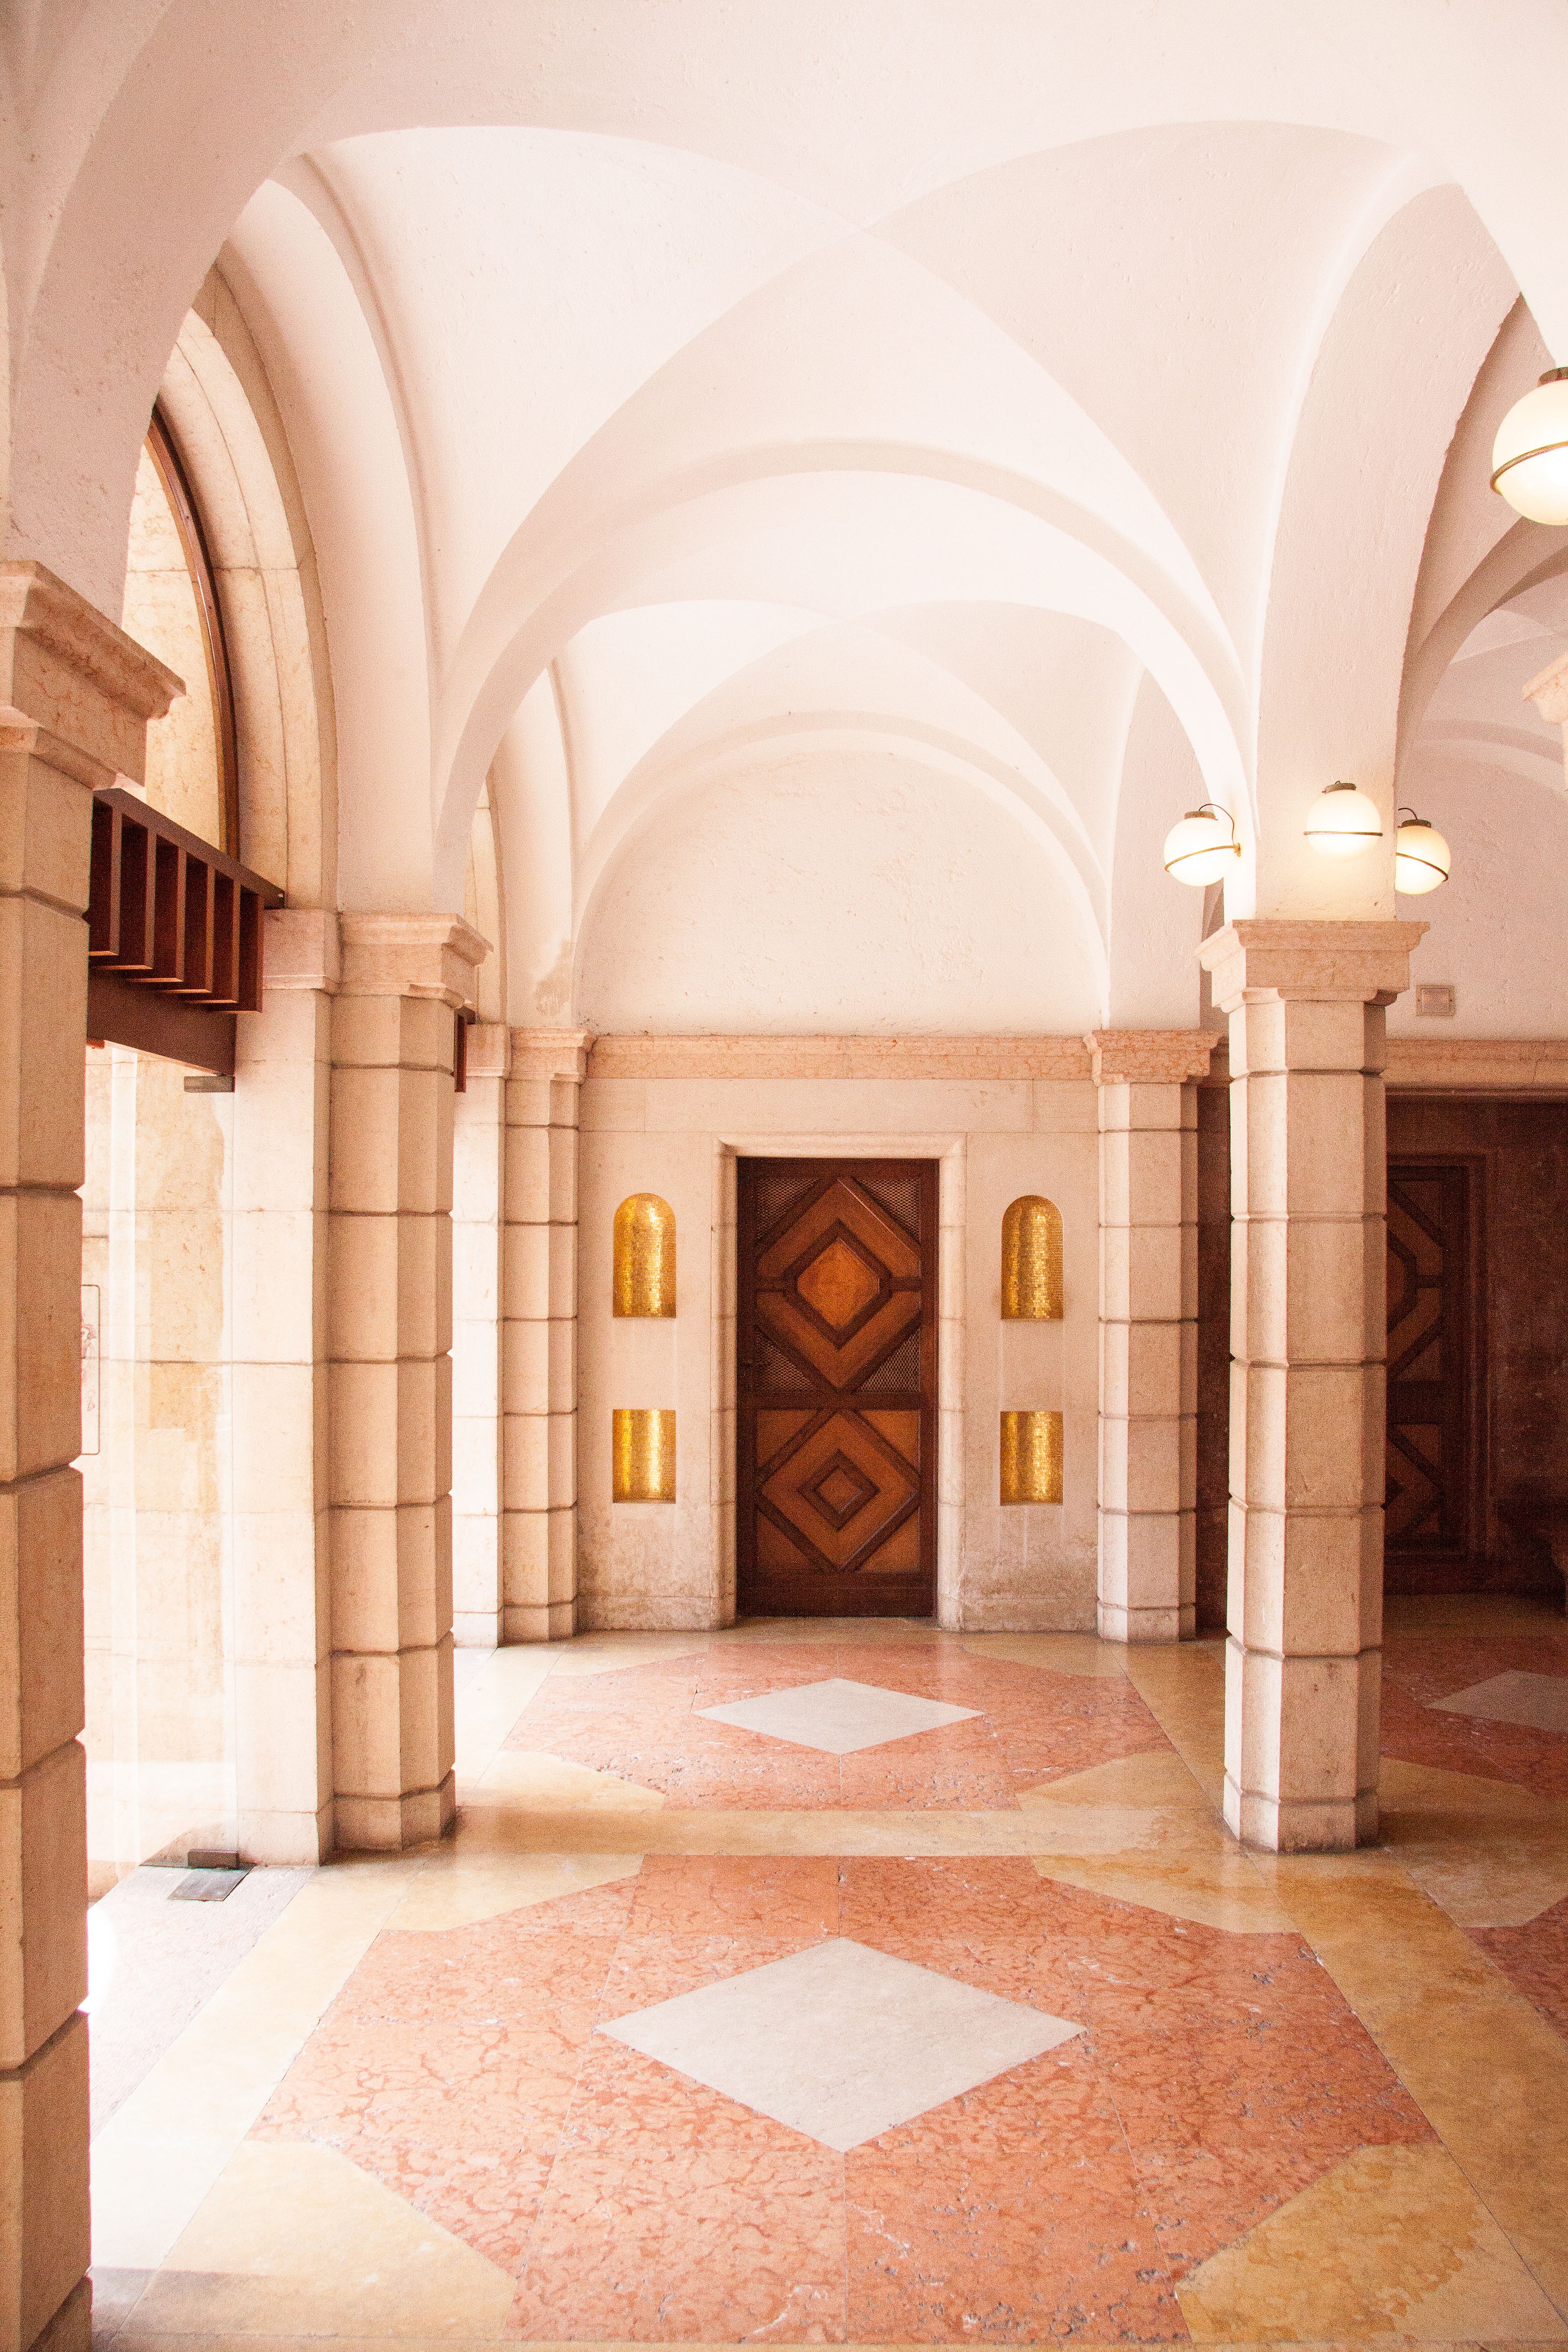
architecture, villa, mansion, floor, home, arch, ceiling, museum, hall, italy, residence, property, art deco, interior design, estate, lobby, flooring, vittoriale italiani, gardone riviera, gabriele d annunzio, giancarlo maronite